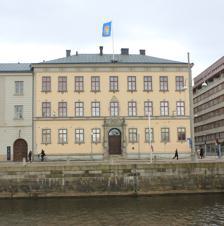
Building: Torstenson Palace
Country: Sweden
Year built: 1650
Building in Göteborg, Västra Götalands Län Torstenson Palace Torstensonska Palatset General information Address Södra Hamngatan 1 411 14 Göteborg Västra Götalands Län Construction started 1648 Completed 1650 Owner Statens fastighetsverk Website Lagskydd , Riksantikvarieämbetet . The Torstenson Palace is a building on Södra Hamngatan in Gothenburg , also known as Kungshuset ('the King's House') because it was formerly the Swedish king's residence in Gothenburg . It is currently the residence and offices of the landshövding of Västra Götaland County . The building was originally constructed in the years 1648–1650 for Count Lennart Torstenson , but was bought by Karl X Gustav in September 1657 and served as his residence during the 1658 and 1660 sessions of the Riksdag of the Estates (Swedish Parliament), which were held in Gothenburg. It later became the seat of the landshövding of Gothenburg and Bohus County , and has remained the seat of the county administration ever since, and of the wider Västra Götaland County since its creation in 1998. The first landshövding to reside at the palace was Erik Carlsson Sjöblad . The palace is Gothenburg's oldest residential building, and has been recognised as a byggnadsminne ( listed building ) since 25 January 1935. The building's most famous role in recent years was as the venue for the 2001 meeting of the European Council . History General Count Lennart Torstensson was appointed Governor-General of Västergötland , Dal , Värmland and Halland on 31 May 1648, and his instructions stipulated that his "ordinary residence" be located in Gothenburg. He had already purchased a plot of land in the city from the exiled Holsteiner Daniel Lange in February 1647, for the price of 1200 ducats ; the plot measured 288 feet along the street and 125 feet deep on the west side. Torstensson hired Casper Wolter, a German builder living in Stockholm , to construct a house on the plot, and the work was completed within two years. The house itself, including the wing building, had ten rooms and two halls, with an area of 275 square metres on each floor. Plaque commemorating Karl X Gustav 's death in the Torstenson Palace, 13 February 1660. Torstensson died on 7 April 1651 in Stockholm, and six years later King Karl X Gustav purchased the count's newly completed Gothenburg palace from his widow, Countess Beata de la Gardie. The Torstenson Palace thus became the king's residence in Gothenburg, and indeed it was at the palace that Karl Gustav died, on 13 February 1660 at the age of 37. His son and namesake Karl XI lived at the Torstenson Palace while residing in Gothenburg during the years 1680–1683, 1689–1691 och 1694. On 9 May 1700 the seat of the landshövding of Gothenburg and Bohus County was moved from Bohus Fortress to Gothenburg, and the Torstenson Palace was repurposed as his primary residence and the seat of the county administration. The first landshövding to reside at the palace was Erik Carlsson Sjöblad . Nevertheless, subsequent Swedish kings did still occasionally stay at the Torstenson Palace when they happened to be in Gothenburg. Most notably, it served as the headquarters for King Karl XII as he planned his Norwegian campaigns in the Great Northern War , and for King Gustav III when he directed the defence of Västergötland and Bohuslän against an invading Danish-Norwegian army in 1788, during the Theatre War . The Torstenson Palace remained the seat of the county administration of Gothenburg and Bohus County throughout these upheavals and over the following two centuries. After Gothenburg and Bohus was merged with Skaraborg County and Älvsborg County to form Västra Götaland County in 1998, the Palace became the seat of the county administration of the new, larger unit. The Torstenson Palace has been remodelled and rebuilt several times in its history, most notably in 1875, when the house's area increased from just under 700 square meters to 1800 square meters. In connection with the rebuilding of corner rooms on the ground floor in 1964–1965, roof boards with paintings from the 17th century were discovered, which have been renovated. Another extensive renovation of interiors took place in 2000–2001. A great fire in 1804 seriously damaged the residence's stables and outbuildings, several of which had to be replaced altogether. The Torstenson Palace shares a large courtyard space with the properties Södra Hamnatan 3 and Stora Badhusgatan 2., and has given its name to the Residence Bridge, ( Swedish : Residensbron ) which was completed in 1963 and crosses the harbour canal at Stora Bommen. References